List of newspapers in North Carolina

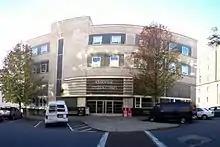
Former "Asheville Citizen Times" building

There are 45 North Carolina newspapers that are published in print editions at least five days a week, as of the beginning of 2019.